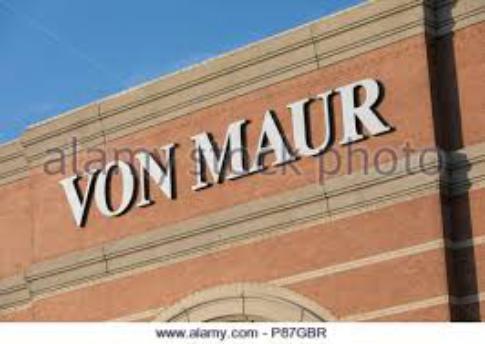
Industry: Others